The Journal News

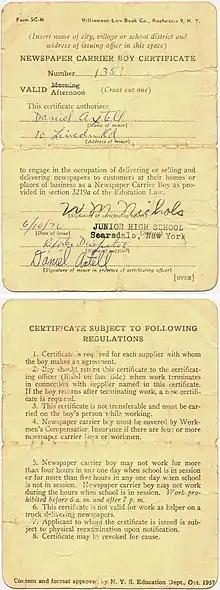
Reporter Dispatch paperboy certificate for boys under age 14 in 1970 when girls were not allowed to deliver newspapers

"The Journal News" successfully launched "Putnam Magazine" and "Rockland Magazine" in 2005, and "Scarsdale Magazine" (originally "InTown Scarsdale") in early 2006.